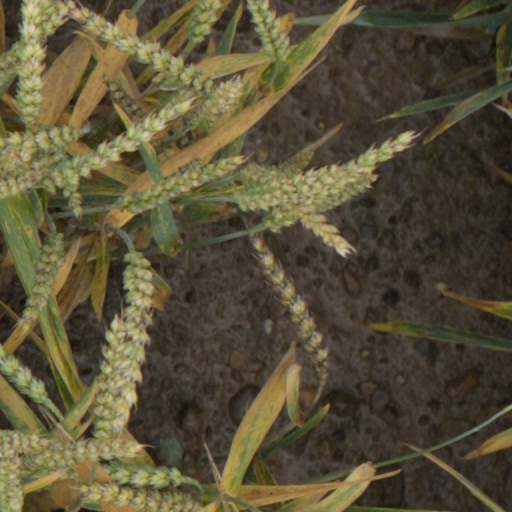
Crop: wheat